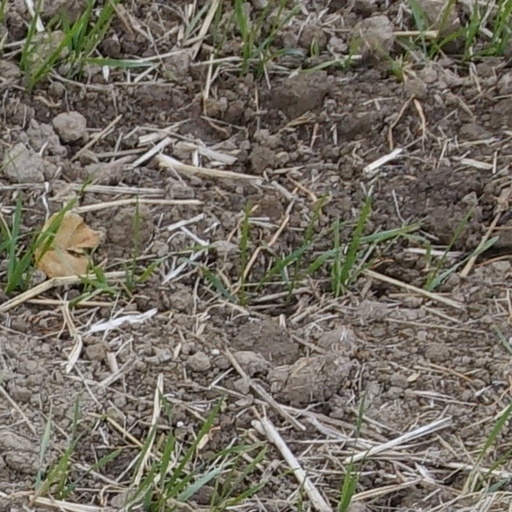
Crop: wheat